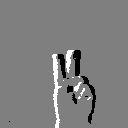
ASL letter: v